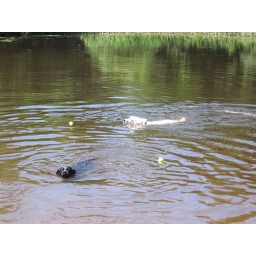
A.J. (white trunks) and Zoe (black trunks) motor around dog park pond in search of tennis ball mines.